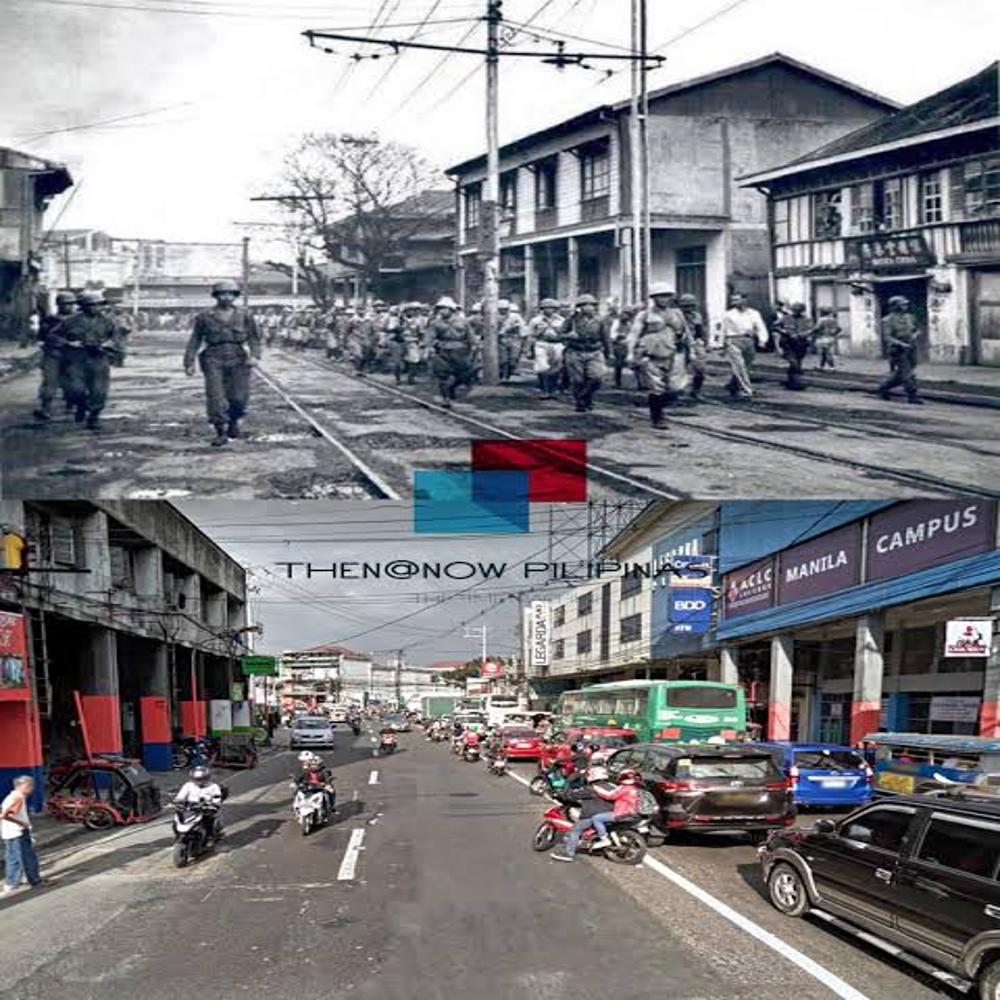
Body of water present: no
Land polluted: no
Water polluted: no
Pollution percentage: 0%